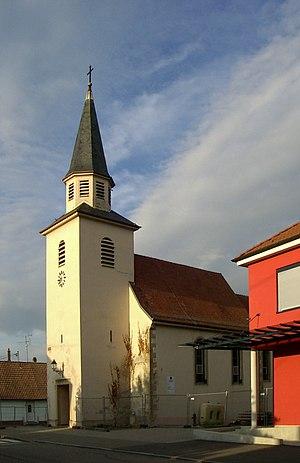
L'église Saint-Ulrich à Niffer
Niffer est une commune française de la région mulhousienne située dans le département du Haut-Rhin, en région Grand Est.